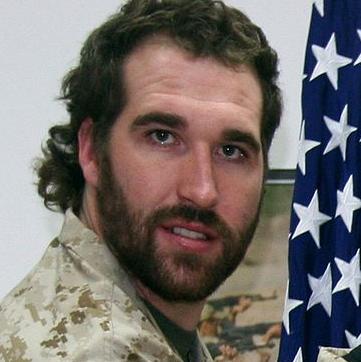
Age: 26